Oswald Tilghman

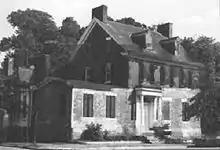
Foxley Hall. Former home of Oswald Tilghman

When the conflict between North and South had been brought to a close in 1865, Tilghman returned to native area of Talbot County, Maryland, and began his preparation for the legal profession. He read law with Maryland Senator, Charles H. Gibson, was admitted to the bar in 1875, and engaged in the practice of law and in the real estate business. He resided at Foxley Hall, in Easton, Maryland, a colonial brick mansion built in 1801 by Henry Dickinson, whose son, Charles Dickinson, was killed by General Andrew Jackson in a duel in Logan County, Kentucky., in 1806. In 1882 he became a member of the Maryland Society of the Cincinnati.